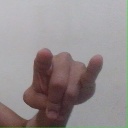
अक्षर: च